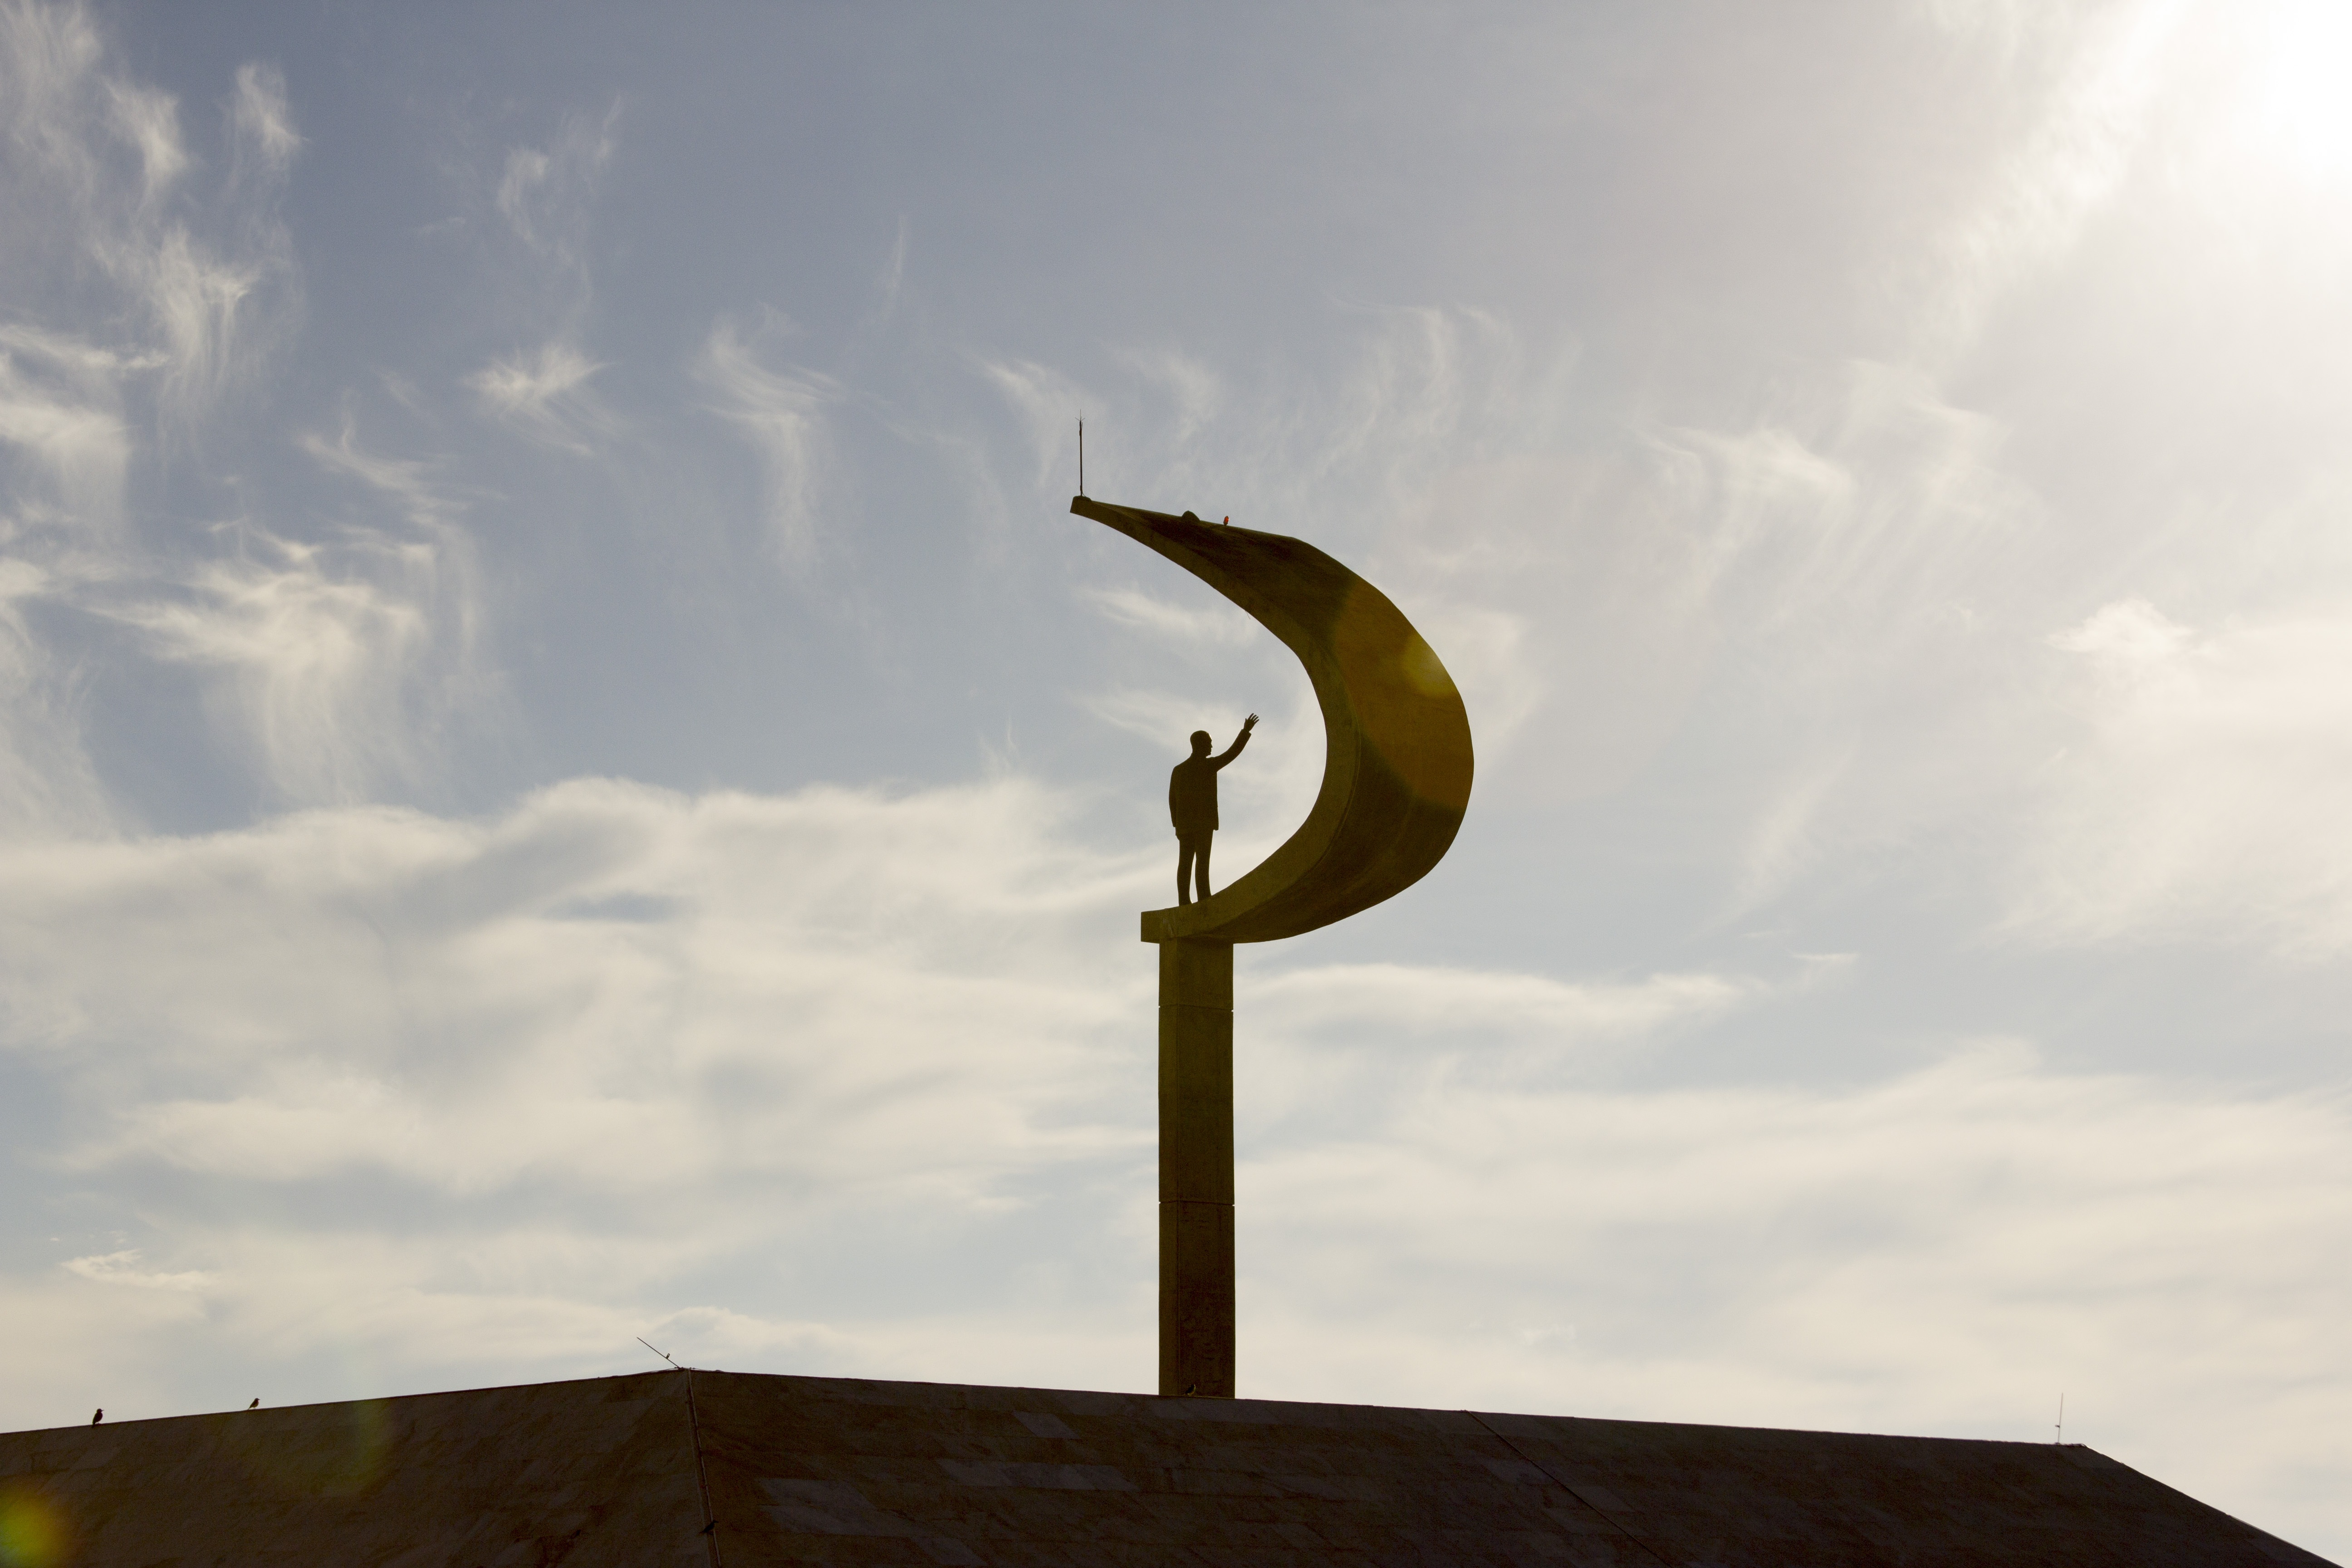
cloud, sky, wind, city, urban, monument, statue, museum, street light, tourism, trip, lighting, sculpture, light fixture, jk, visit, brasilia, atmosphere of earth